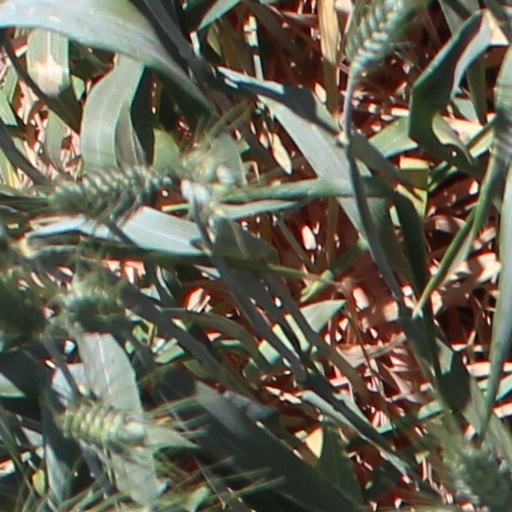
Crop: wheat